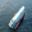
Label: ship